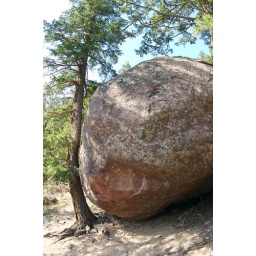
The fisheye does tend to distort pictures but this tree really did look this bent around the rock